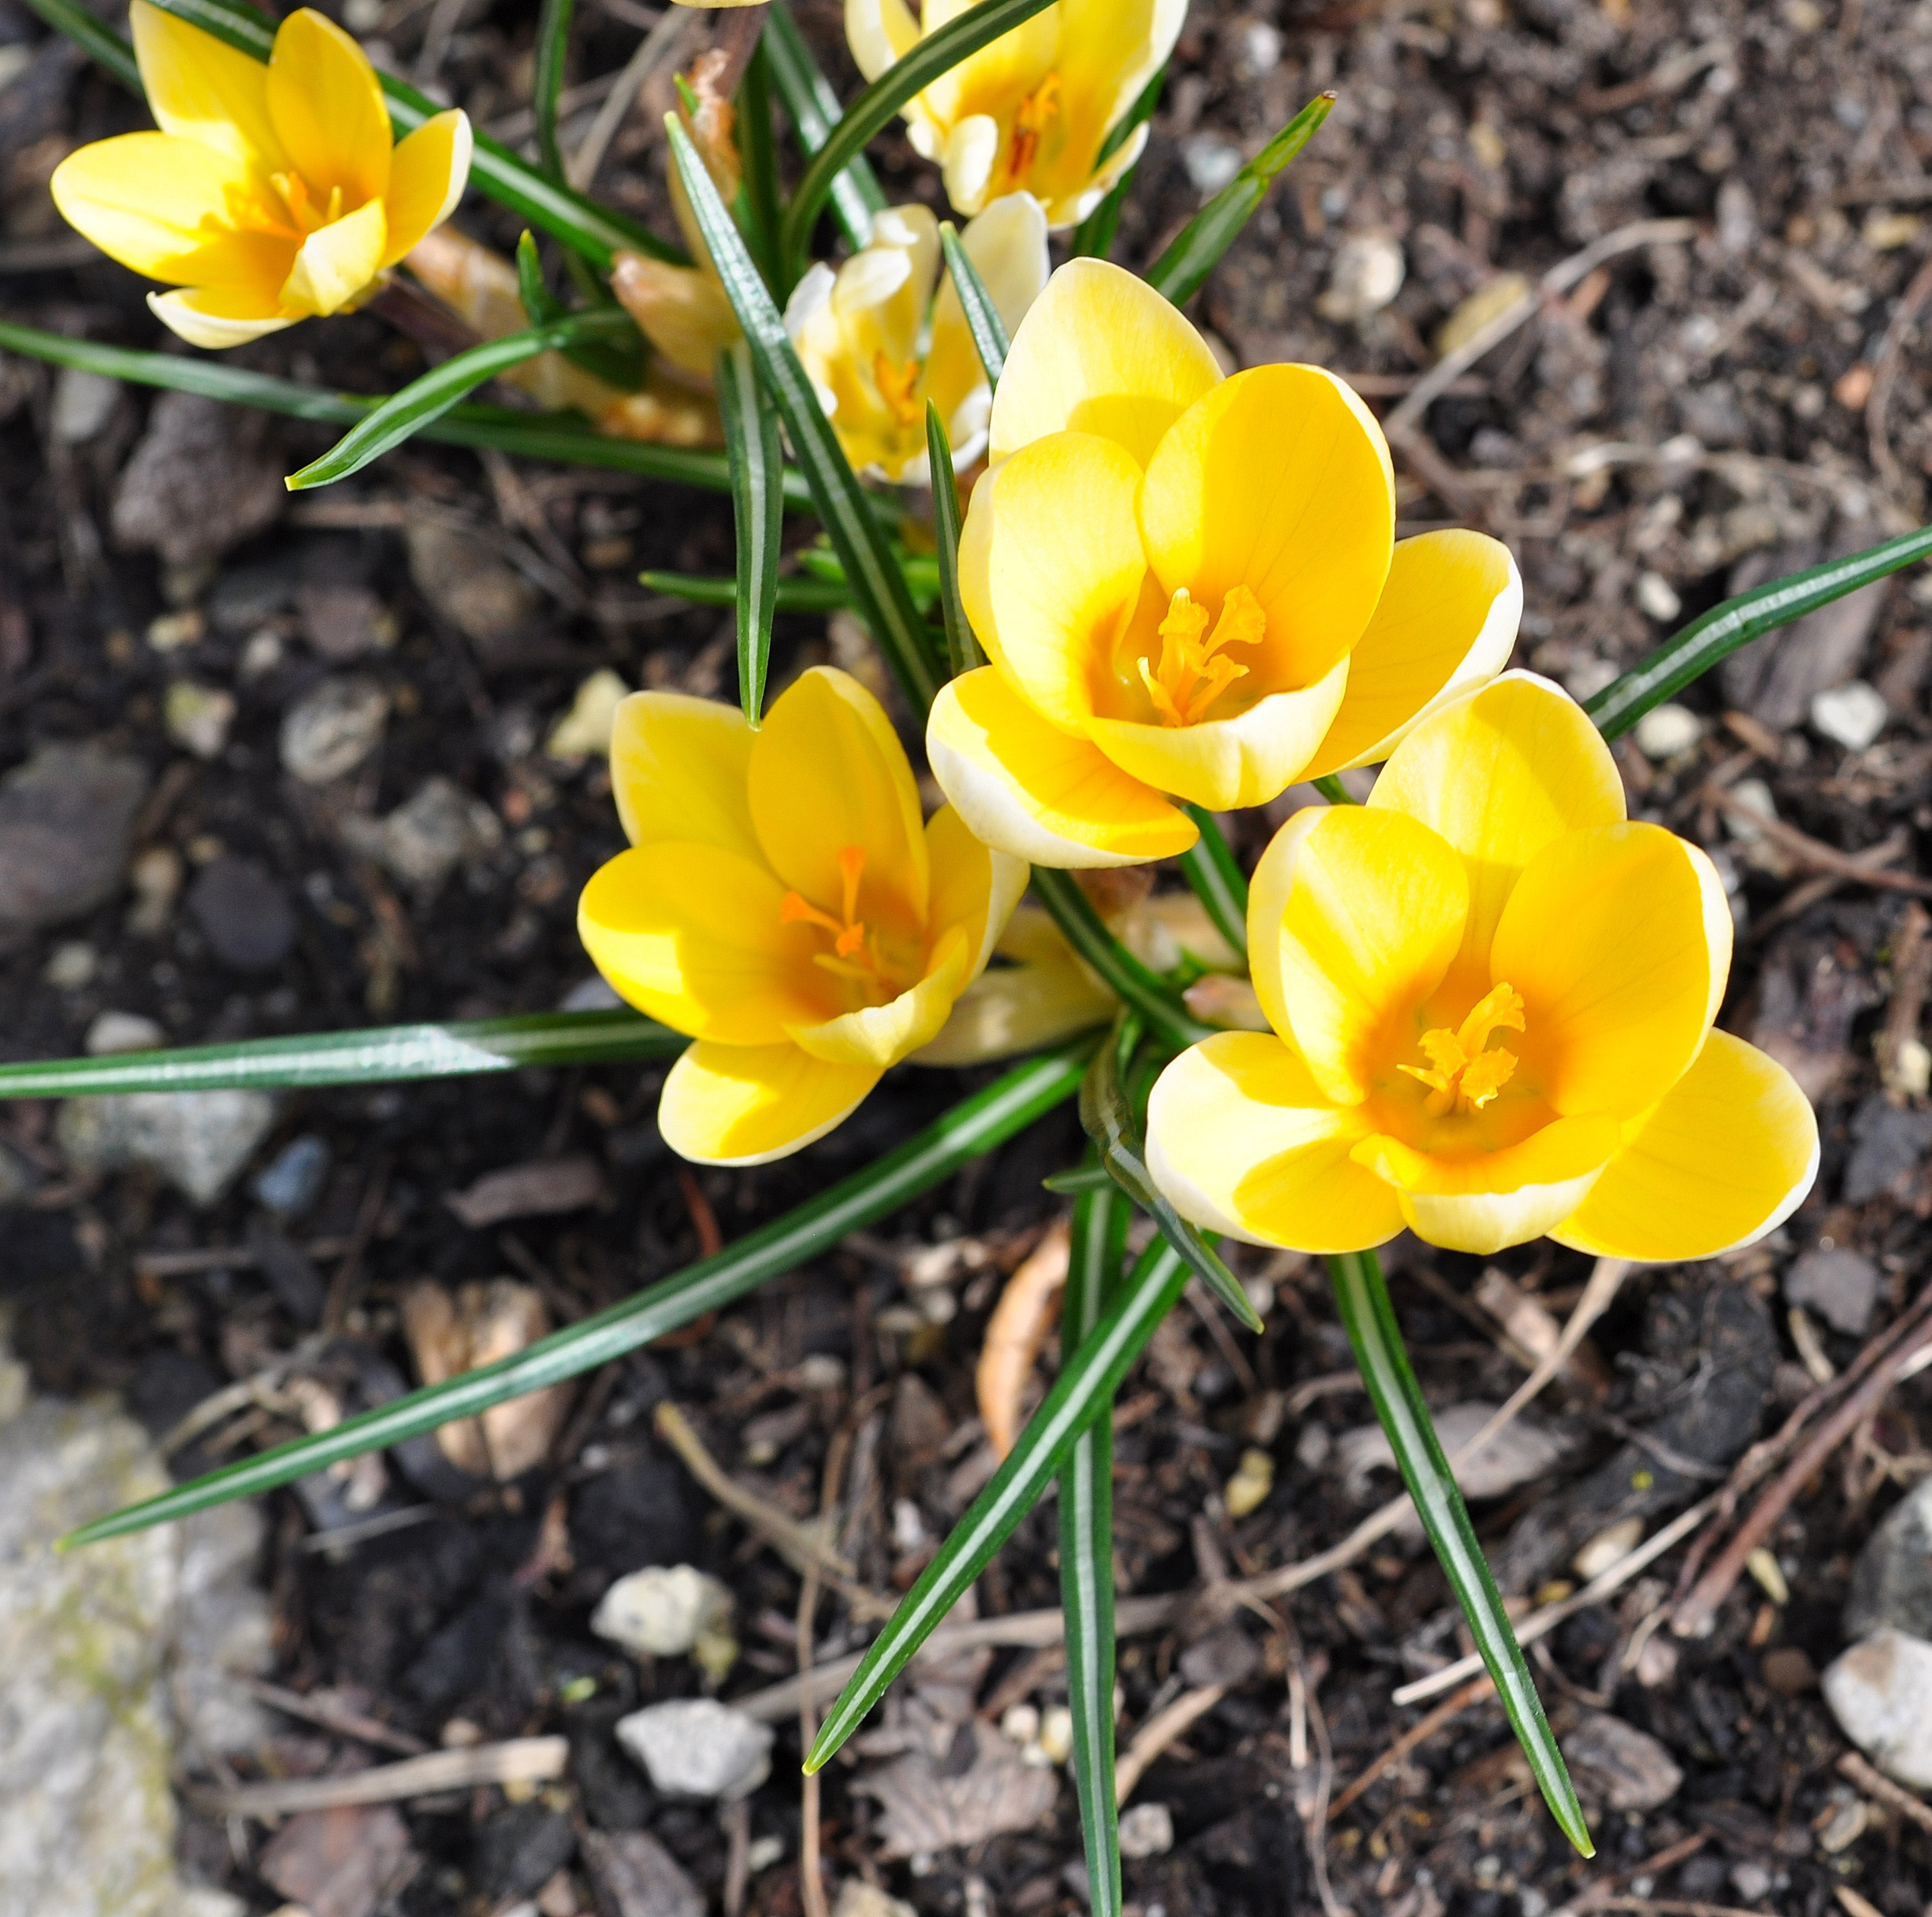
plant, sweet, flower, spring, botany, yellow, close, flora, yellow flower, wildflower, flowers, crocus, spring flowers, early bloomer, fr hlingsanfang, flowering plant, signs of spring, land plant, violet family, calochortus